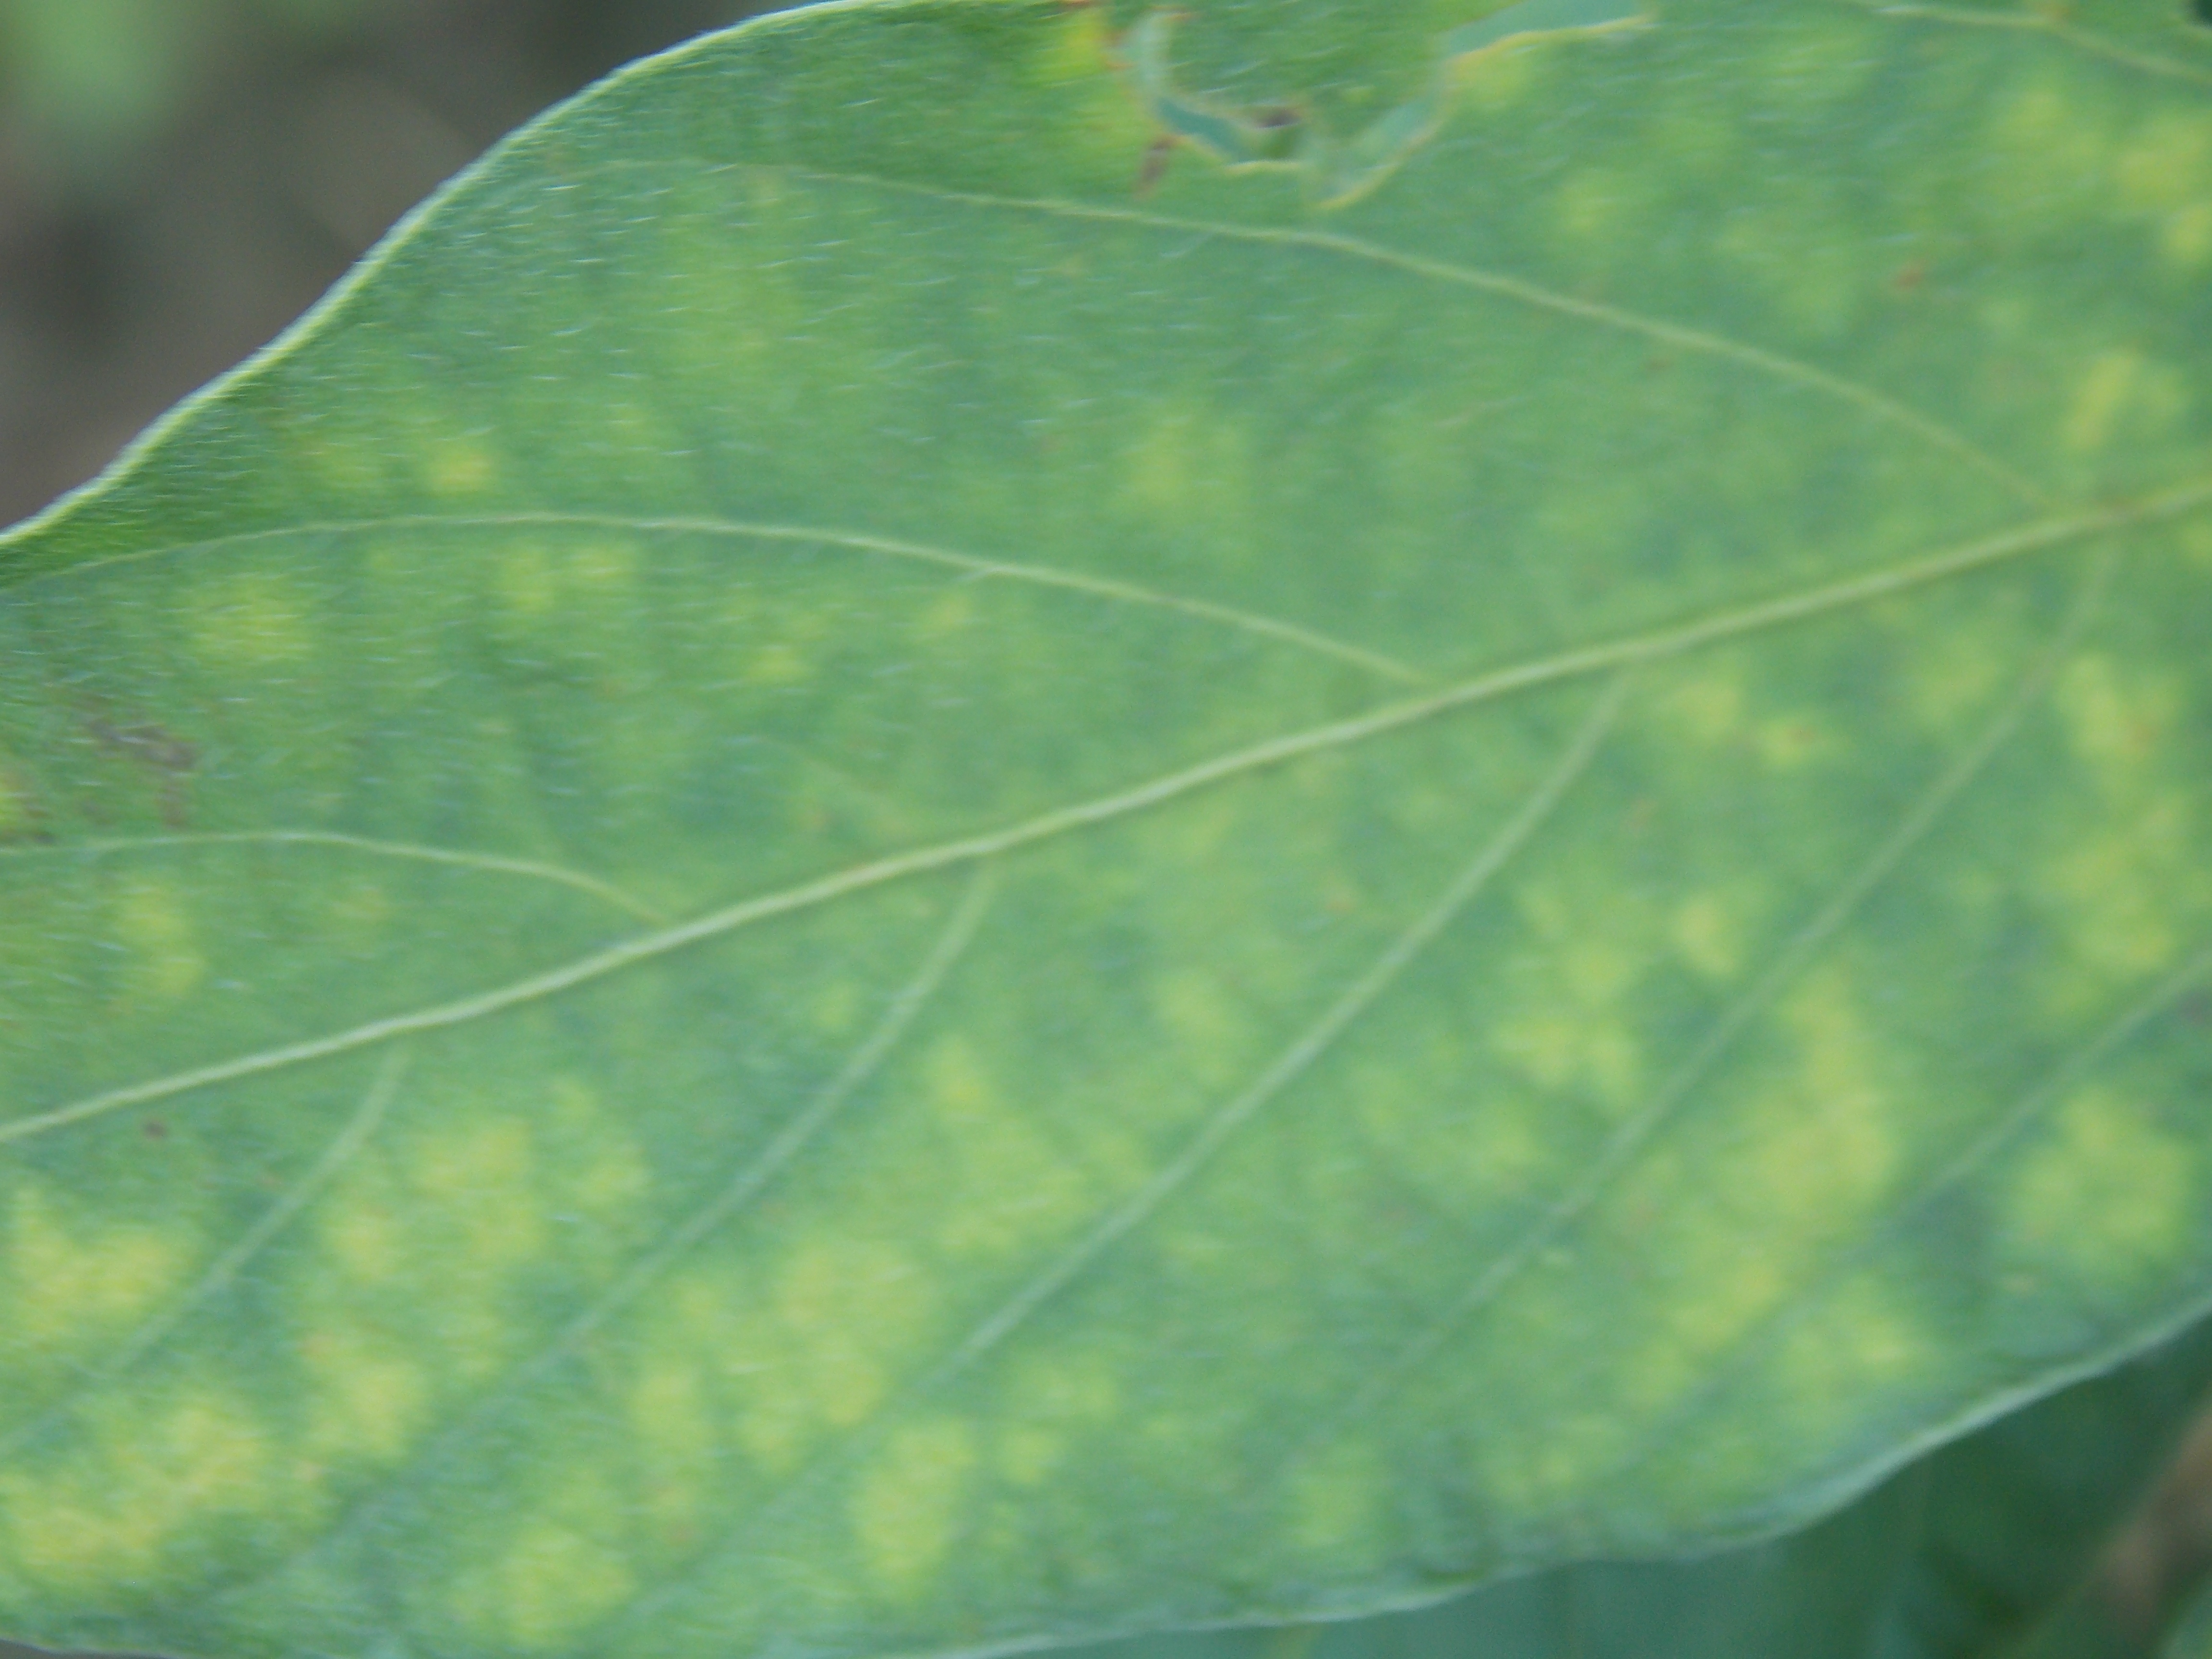
Label: Disease